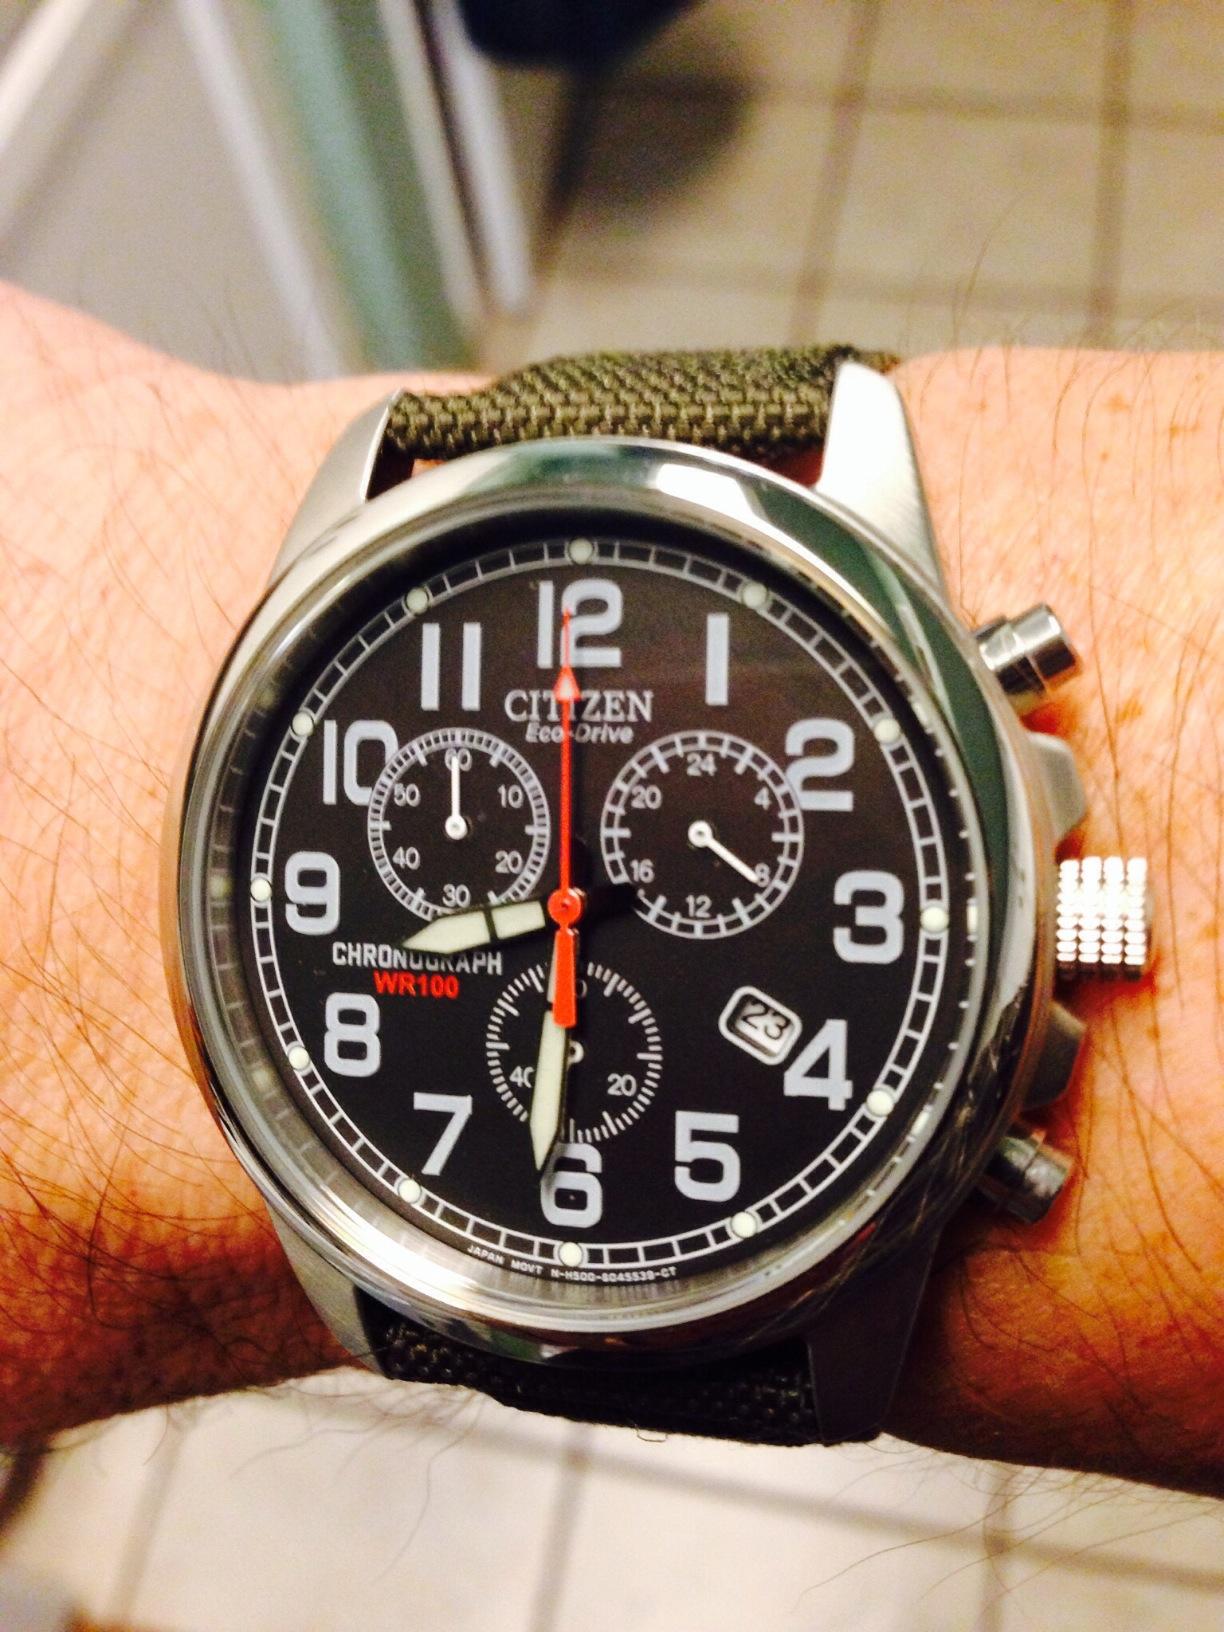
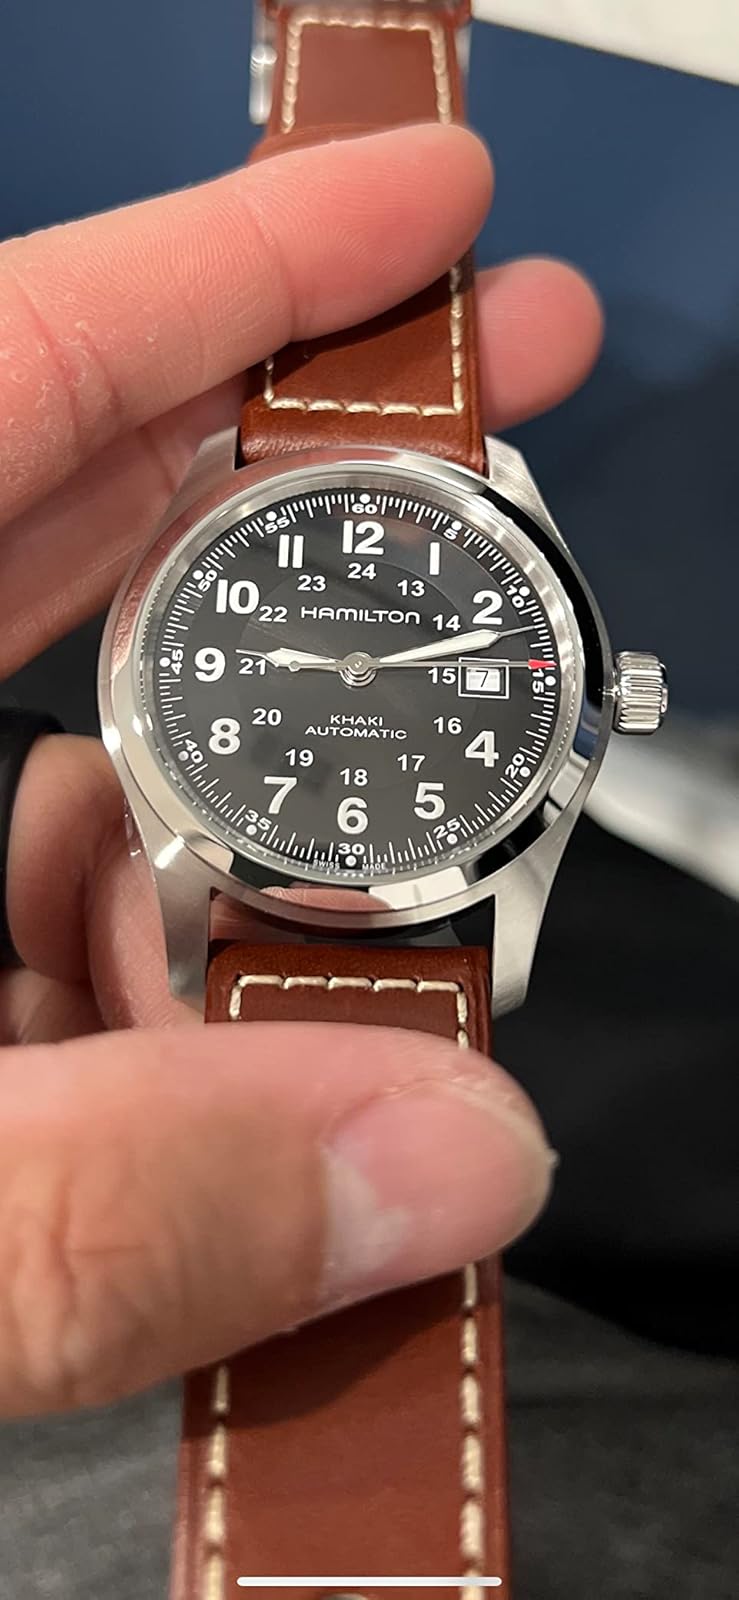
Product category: accessories_watch
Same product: no